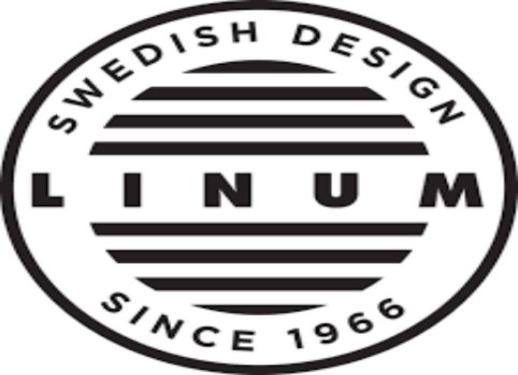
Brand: linum
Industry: Others